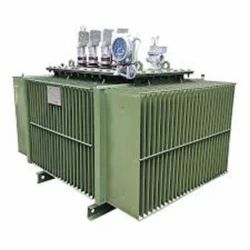
Label: Step_Up_Transformers